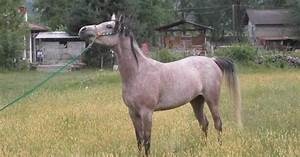
Label: cavallo